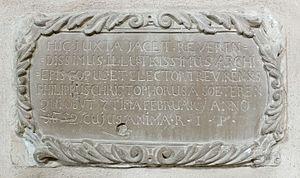
Philipp Christoph von Sötern fut évêque de Spire en 1610 et archevêque, prince-électeur de Trèves à partir de 1623 jusqu'à 1651.